Edward Keating

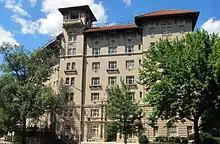
Keating's former residence in Washington, D.C., photographed 2010.

When the national weekly paper "Labor" was founded in Washington, D.C. in 1919 by fifteen associated railroad labor organizations, Keating became its editor and manager. He continued in those capacities until his retirement on April 1, 1953.